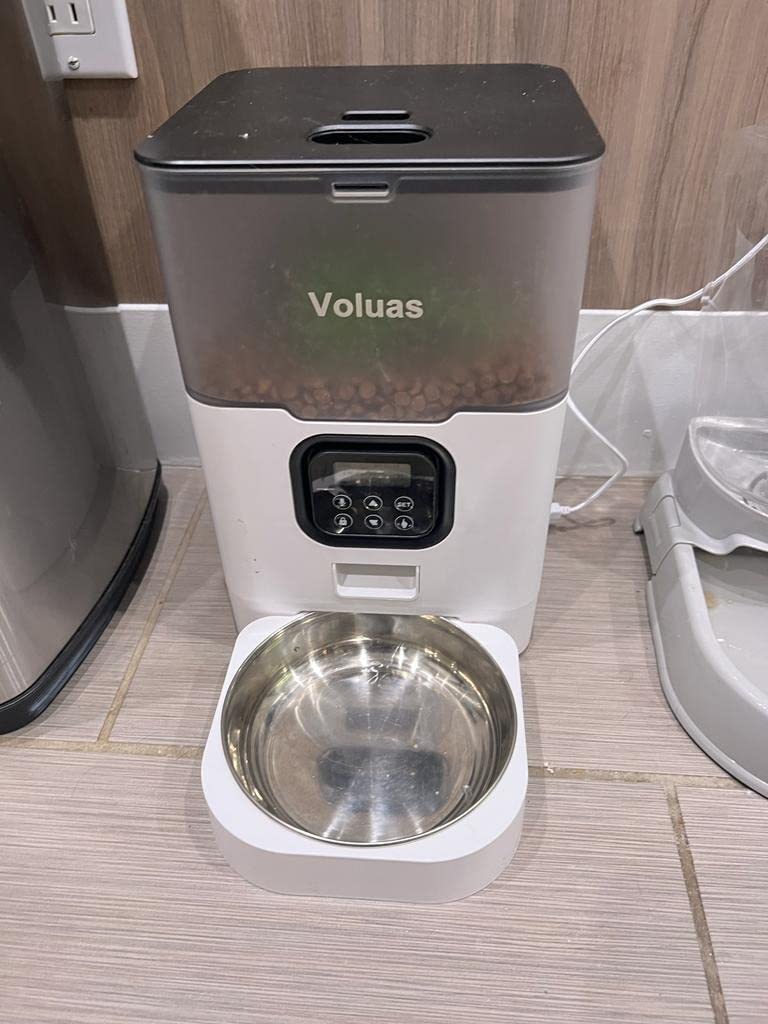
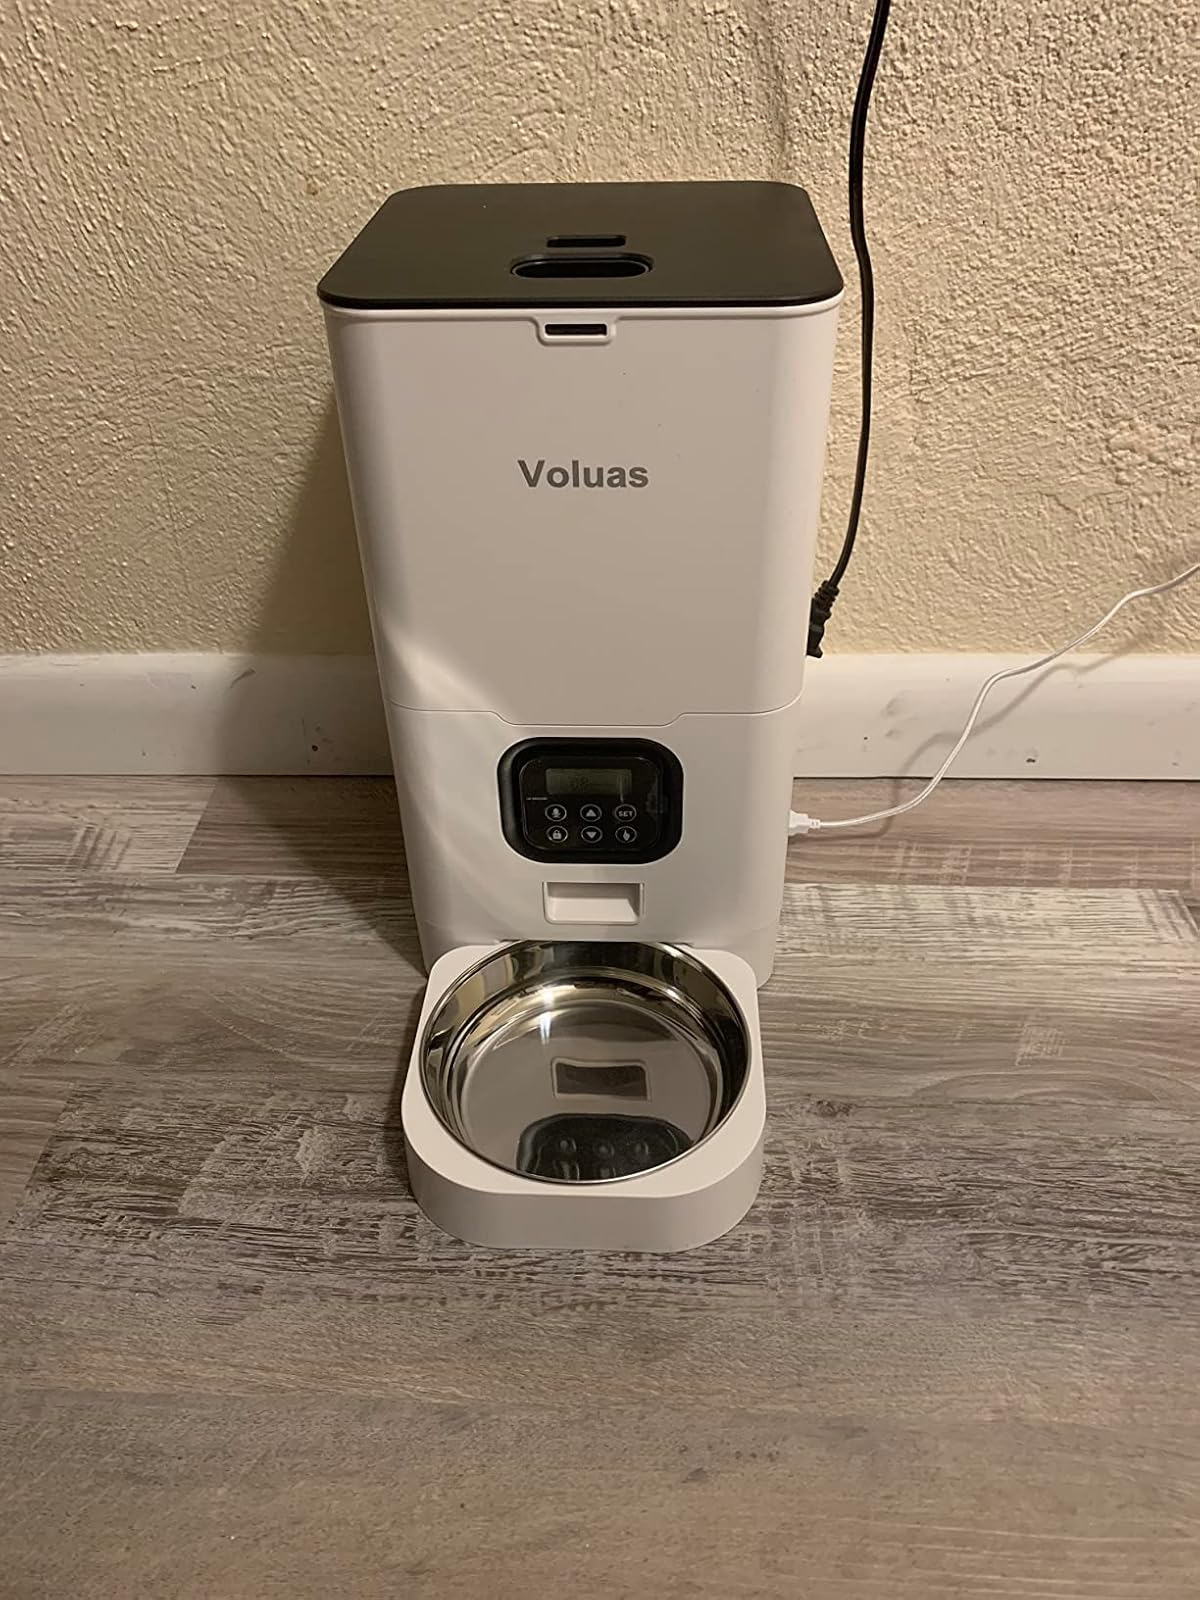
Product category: items_feeder
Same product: no